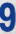
Number: 9